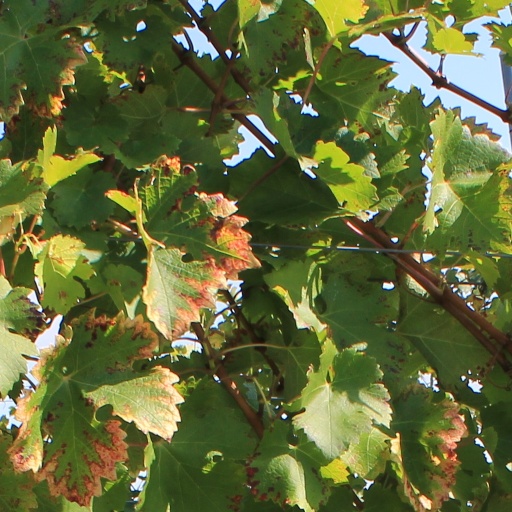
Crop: grape